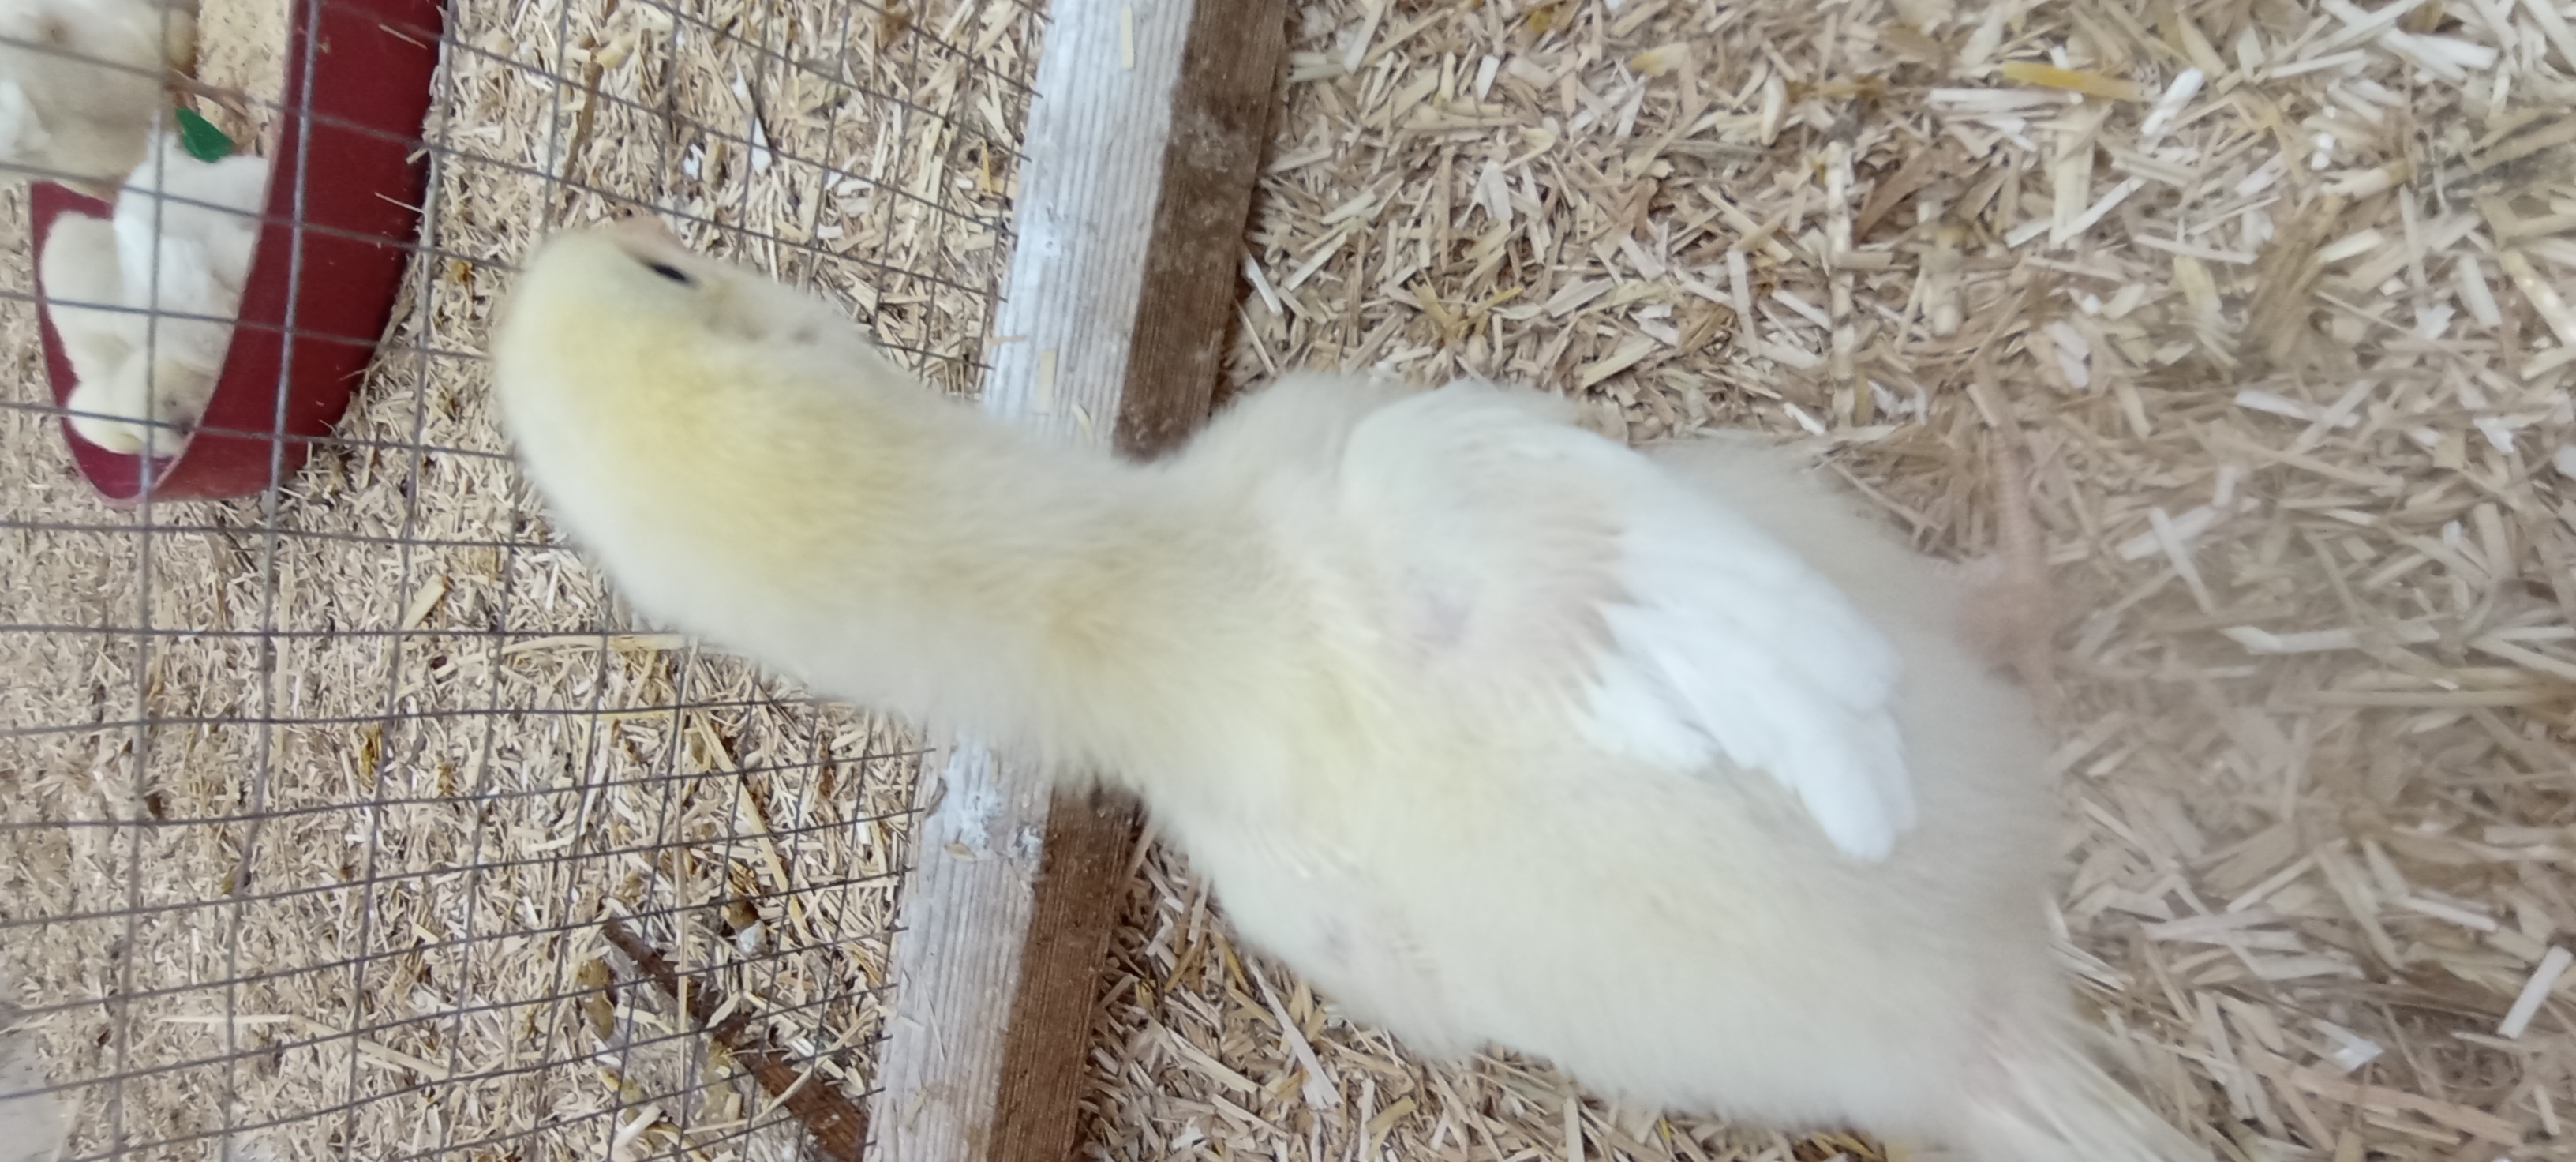
Weight: 161 g